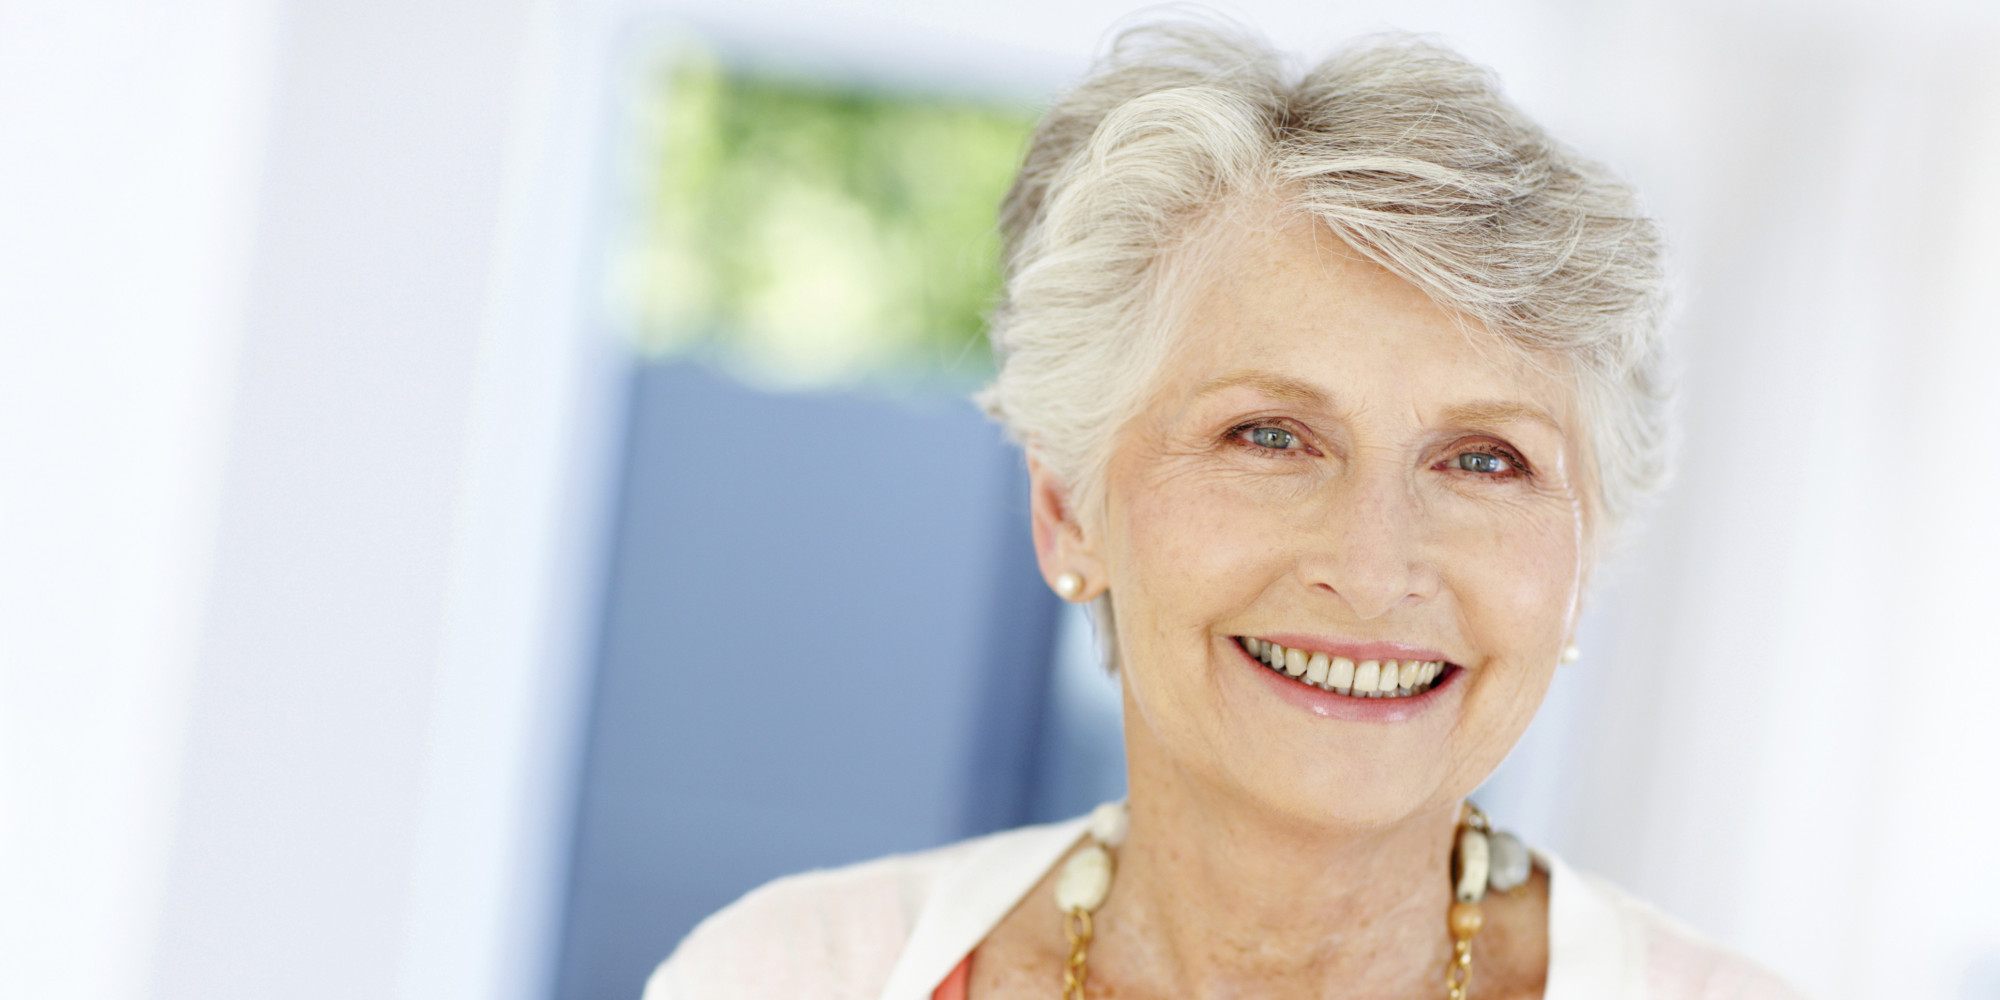
Gender: women